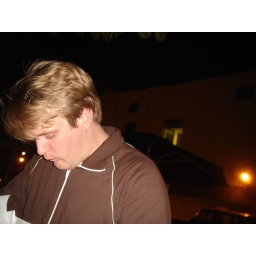
...and then god created mexican midnight hot dog stands on the sidewalk in front of a bar.